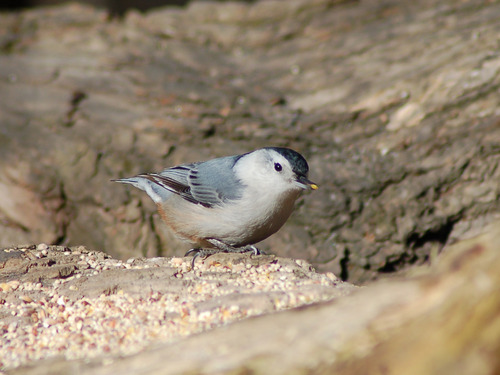
this is a small bird with grayish-blue wings and tail, white belly and breast, and very tiny beak.
the bird is fairly small with a tint of yellow on the beaksmall bird with black crown and nape, predominantly white head, breast, and belly, grey wings with black markings on secondaries.
this bird is grey and white in color with a sharp beak, and white eye rings.
this small bird has grey wings with brown stripes, a faded white body with a distinctive black crown.
a white and gray bird with a black crown and small pointed beak.
this little bird has a black crown with a white breast and belly.
this bird is small in size and is easily distinct by its white and brown belly and light blue wings
this bird has black feathers on the top of its head.
a small bird with gray wings, white belly, black crown, and a small yellow beak.
Species: White Breasted Nuthatch